Sculpture of Bangladesh

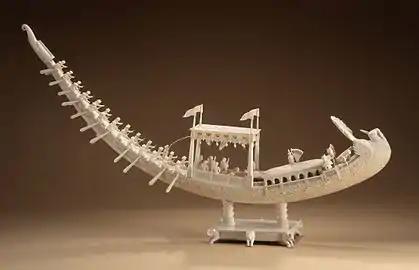
Ivory sculpture of Royal peacock barge of Nawabs of Bengal

Most of the ancient sculptures discovered in Bangladesh are made of Ivory, terracotta, bronze, black stone etc. The earliest sculptures were made of terracotta dating back as early as 3rd century BC. The trend of using bronze for sculptures started from the 7th century. The black stone sculptures also originated from that period.